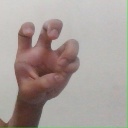
अक्षर: छ